Siege of Figueras (1811)

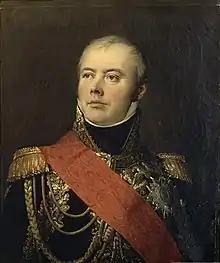
Jacques MacDonald

Annoyed with MacDonald's lackluster performance, Emperor Napoleon confined his sphere of operations to northern Catalonia and assigned the territories southwest of Barcelona to Suchet. In addition, Napoleon insisted that MacDonald hand over 17,000 troops to his colleague. The emperor ordered Suchet to capture Tarragona and promised him a promotion to marshal if successful. Accordingly, Suchet completed the reorganization of his army and moved toward Tarragona in April 1811. But on 21 April, Suchet received the shocking news that the fortress of Figueres had been seized by the Catalan partisans. Both MacDonald and the governor of Barcelona, General of Division Maurice Mathieu begged Suchet to send help but were turned down. Suchet calculated that by the time he sent one or two divisions to help, a month would have passed. He predicted that Napoleon could more quickly send reinforcements from France to Figueres, only from the border. Later, when the emperor heard of Suchet's action, he heartily approved of it.